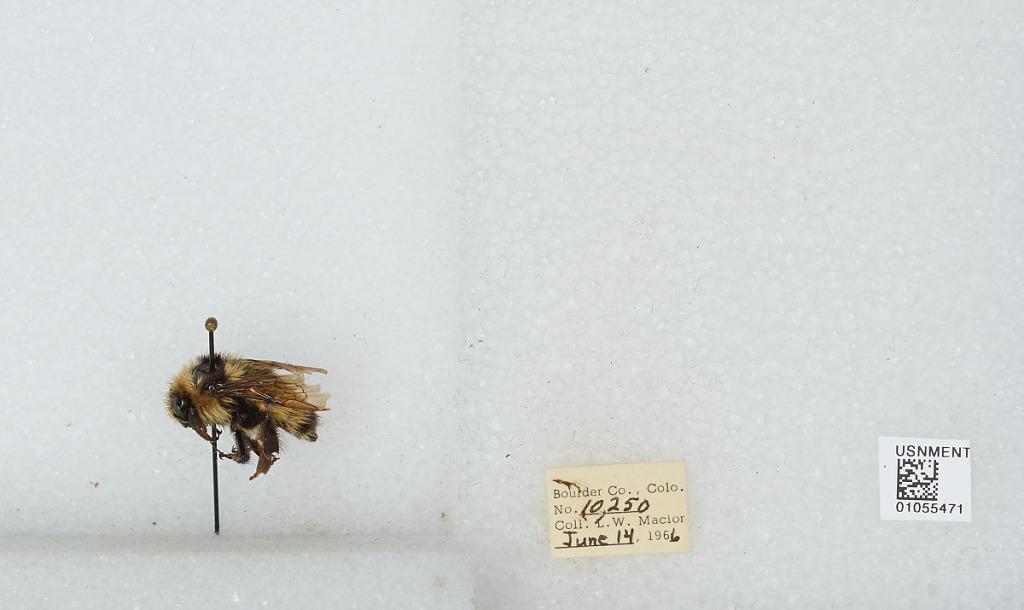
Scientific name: Bombus (Pyrobombus) bifarius Cresson
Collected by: L. Macior
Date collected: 1966-6-14
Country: United States
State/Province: Colorado
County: Boulder
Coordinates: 40.09, -105.36